Henry Templer Alexander

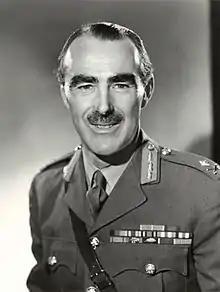
Major General Alexander in 1962

Major General Henry Templer Alexander, CB, CBE, DSO (17 May 1911 – 16 March 1977) was a British Army officer who served as Chief of Defence Staff of the Ghana Armed Forces between 1960 and 1961.